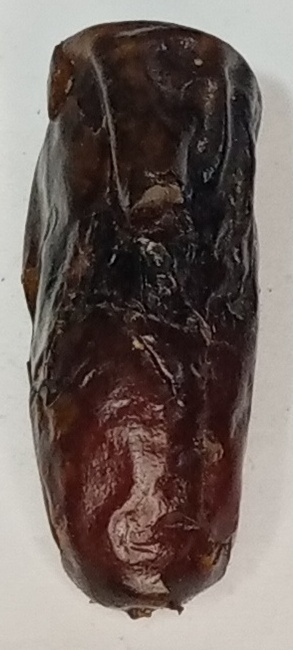
Variety: gajar
Size: small
Grade: grade-1